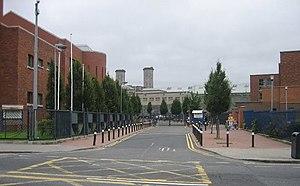
La Prison de Mountjoy est une prison de Dublin en Irlande, ouverte entre 1850. En 1937, l'écrivain Antonin Artaud sera brièvement incarcéré à Mountjoy lors de son séjour en Irlande.